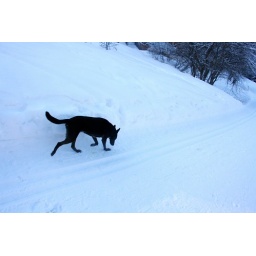
Black dog searching for white cat in the snow